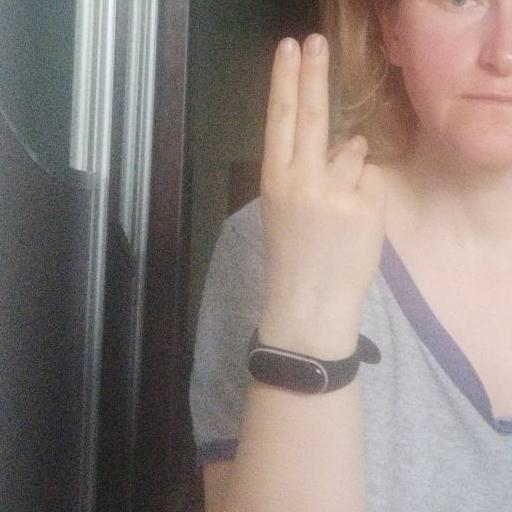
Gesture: two_up_inverted